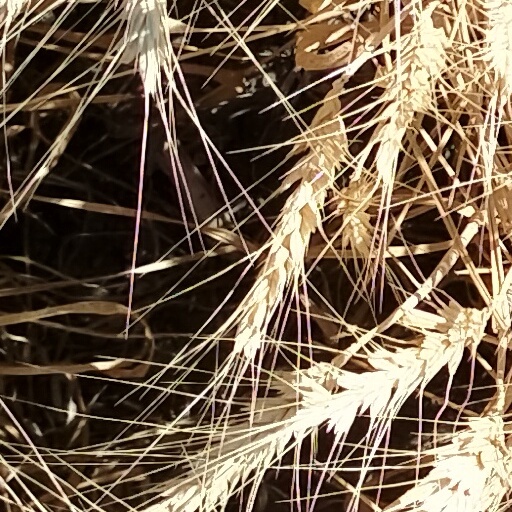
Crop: wheat